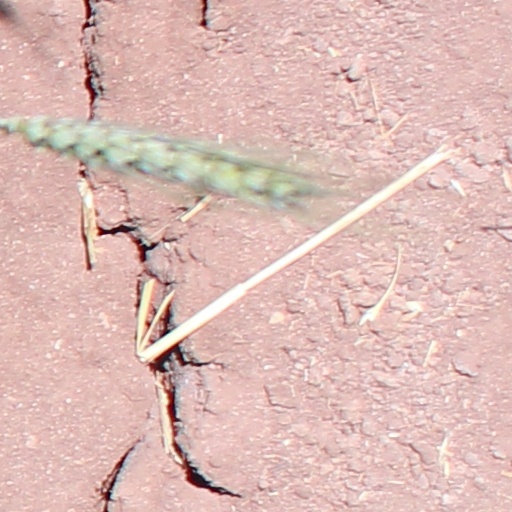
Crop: wheat